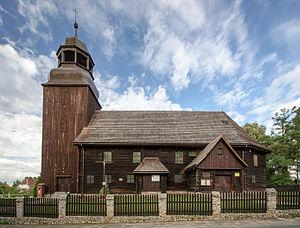
Złotów est une localité polonaise de la gmina de Zawonia, située dans le powiat de Trzebnica en voïvodie de Basse-Silésie.